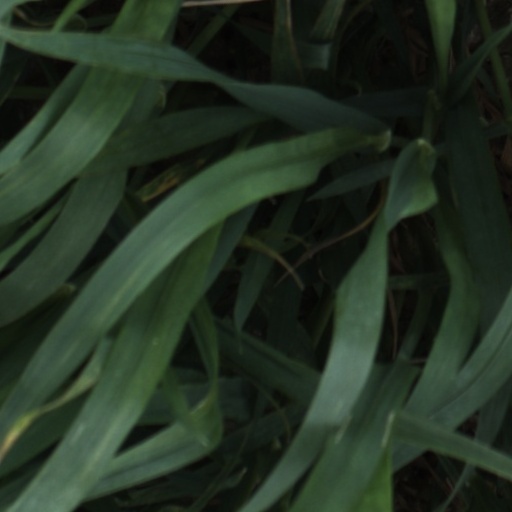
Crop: wheat